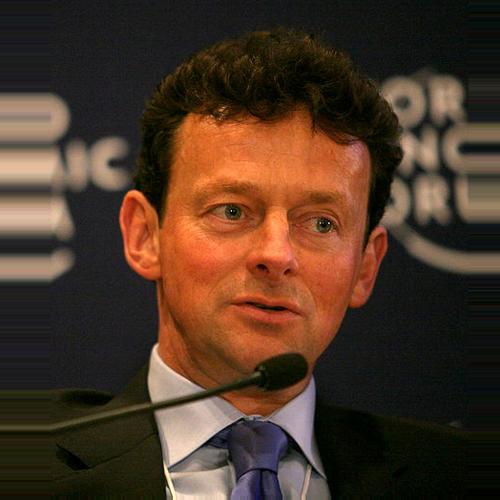
Age: 50